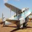
Label: airplane